Galveston, Texas

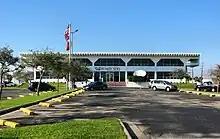
The headquarters of "The Daily News"

The Strand plays host to a yearly Mardi Gras festival, Galveston Island Jazz & Blues Festival and a Victorian-themed Christmas festival called Dickens on the Strand (honoring the works of novelist Charles Dickens, especially "A Christmas Carol") in early December. Galveston is home to several historic ships: the tall ship "Elissa" (the official Tall Ship of Texas) at the Texas Seaport Museum and USS "Cavalla" and , both berthed at Seawolf Park on nearby Pelican Island. Galveston is ranked the number one cruise port on the Gulf Coast and fourth in the United States.